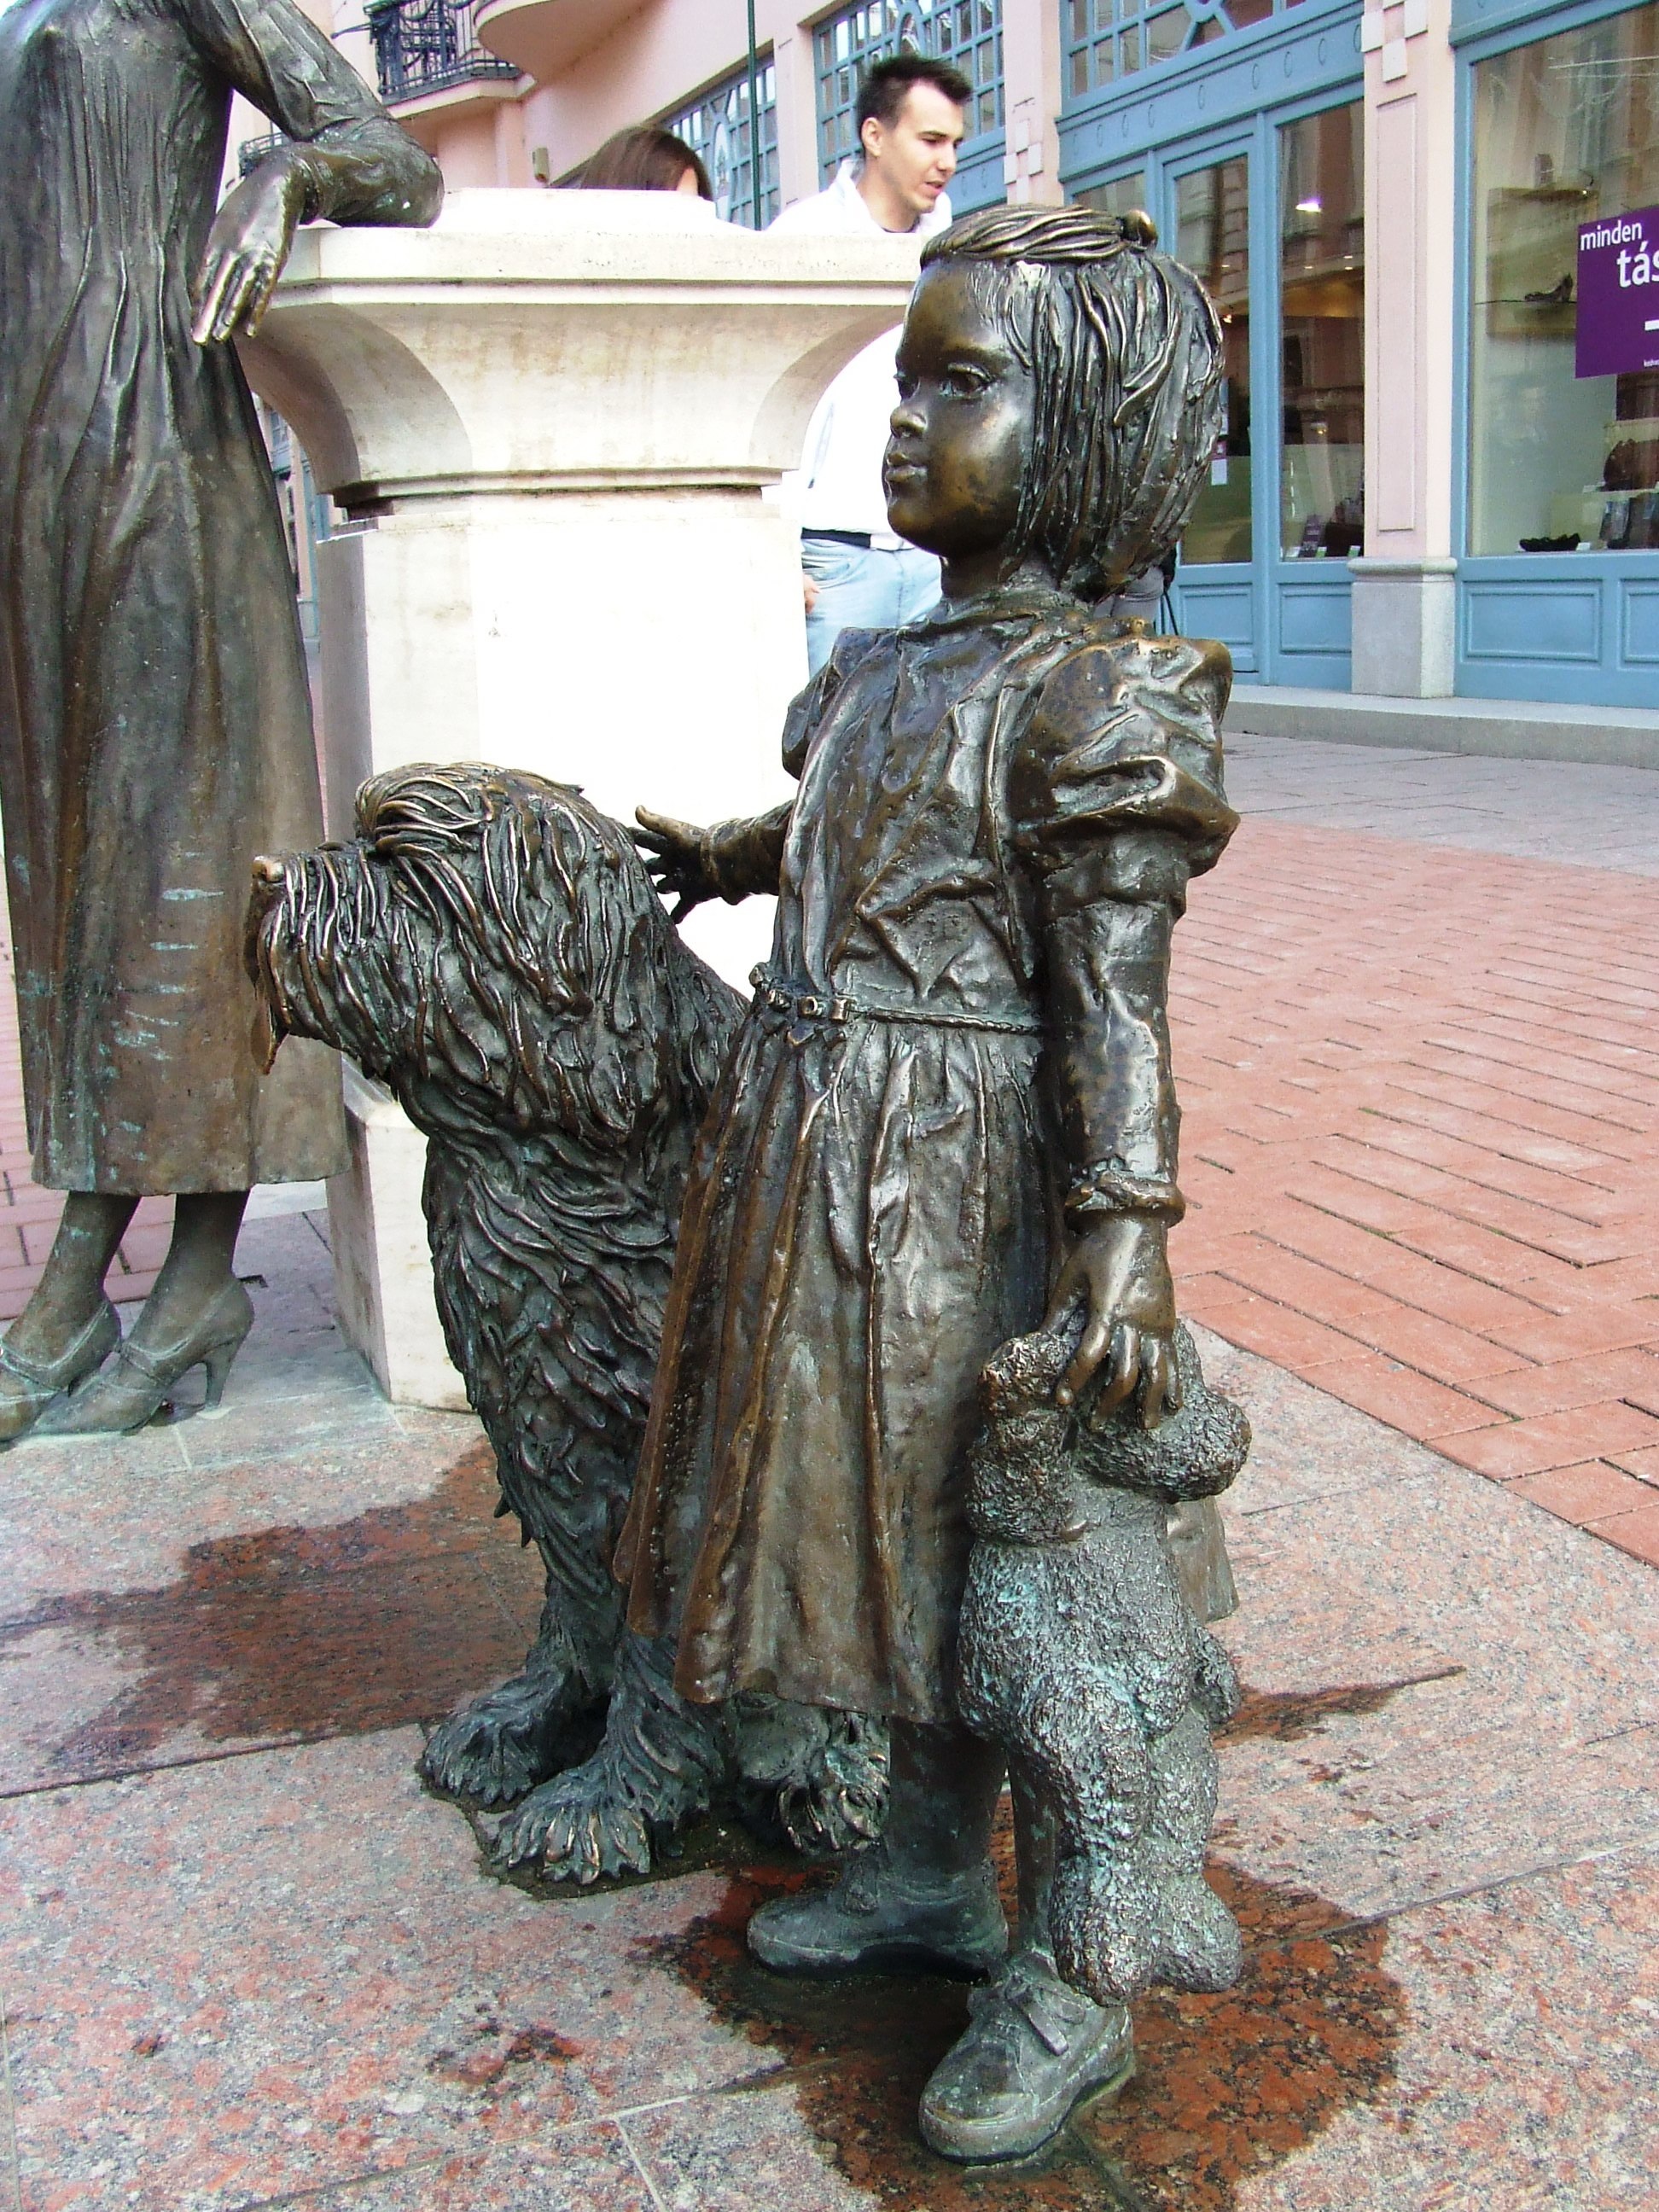
monument, statue, sculpture, art, carving, little girl, stone carving, bronze sculpture, szeged hungary, girl with dog, crucian street